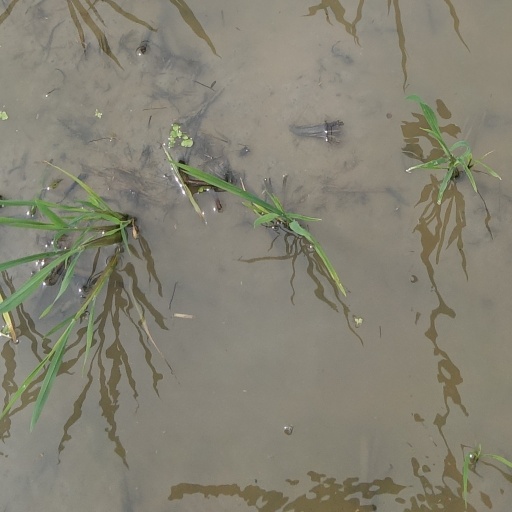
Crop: rice